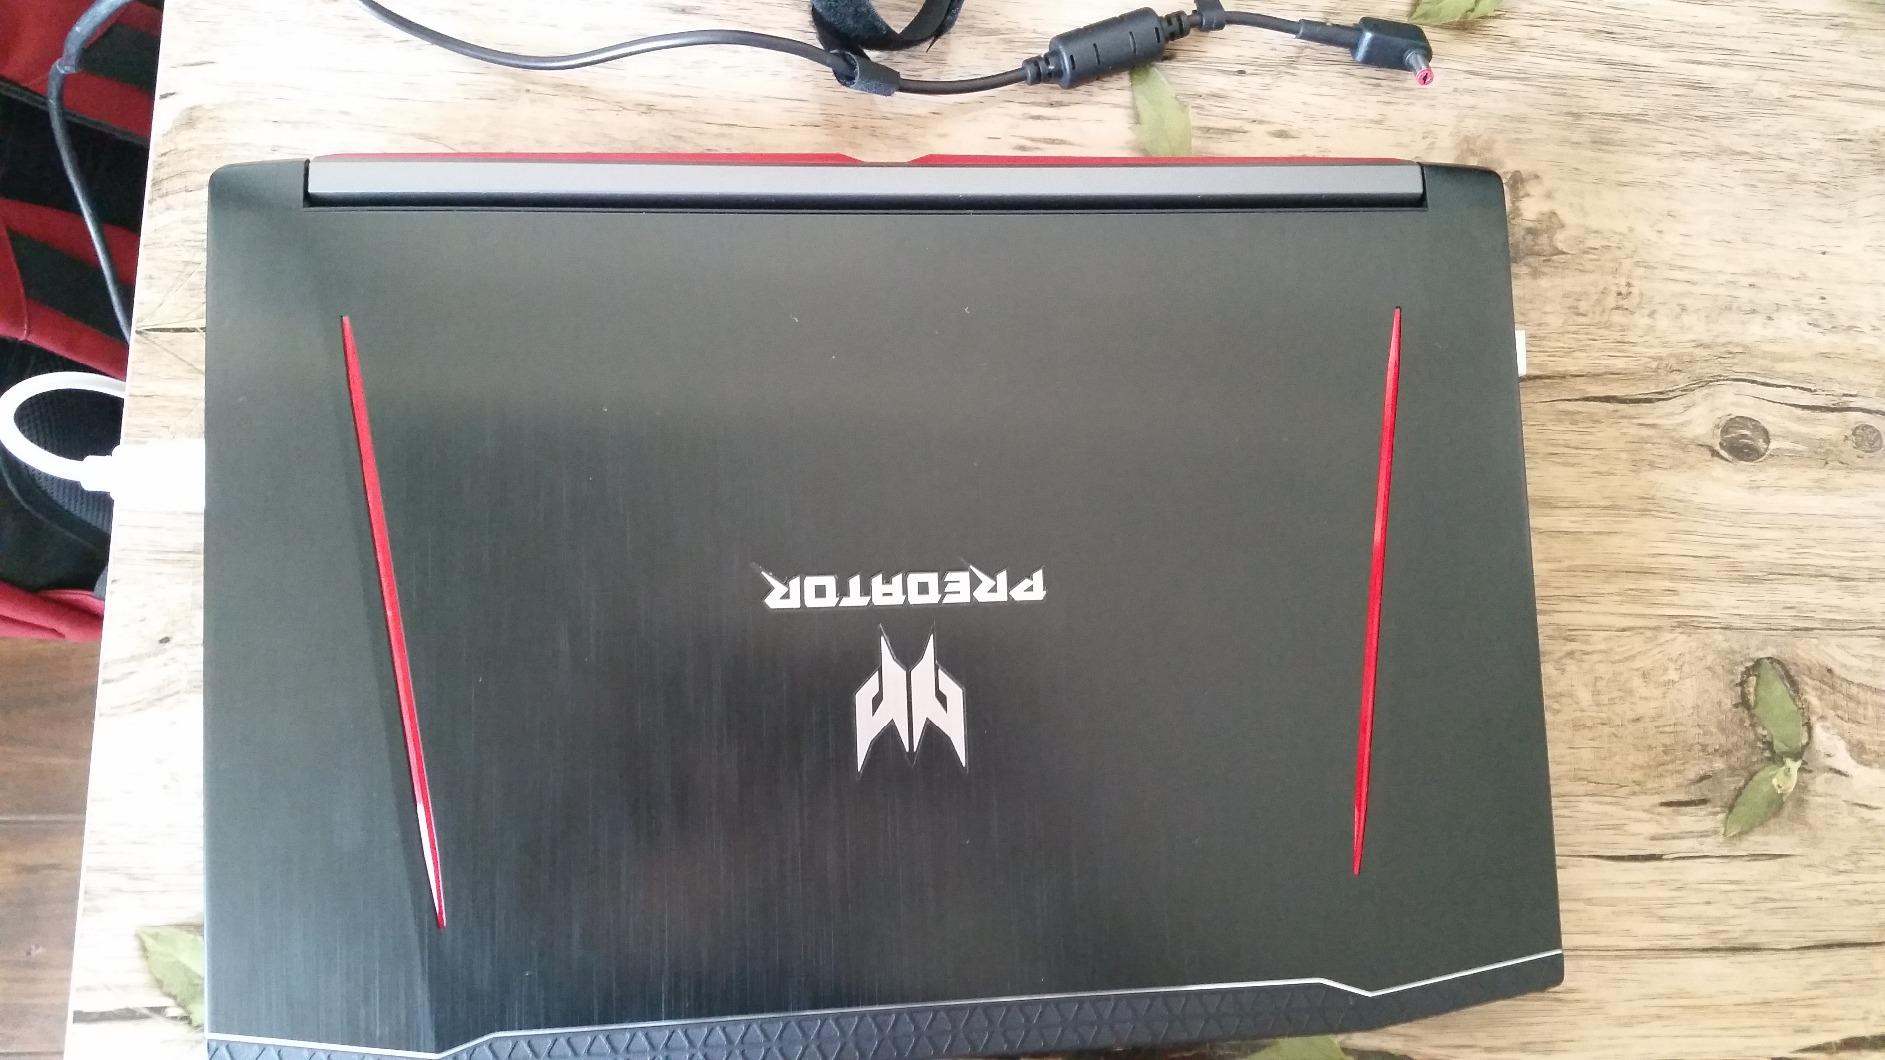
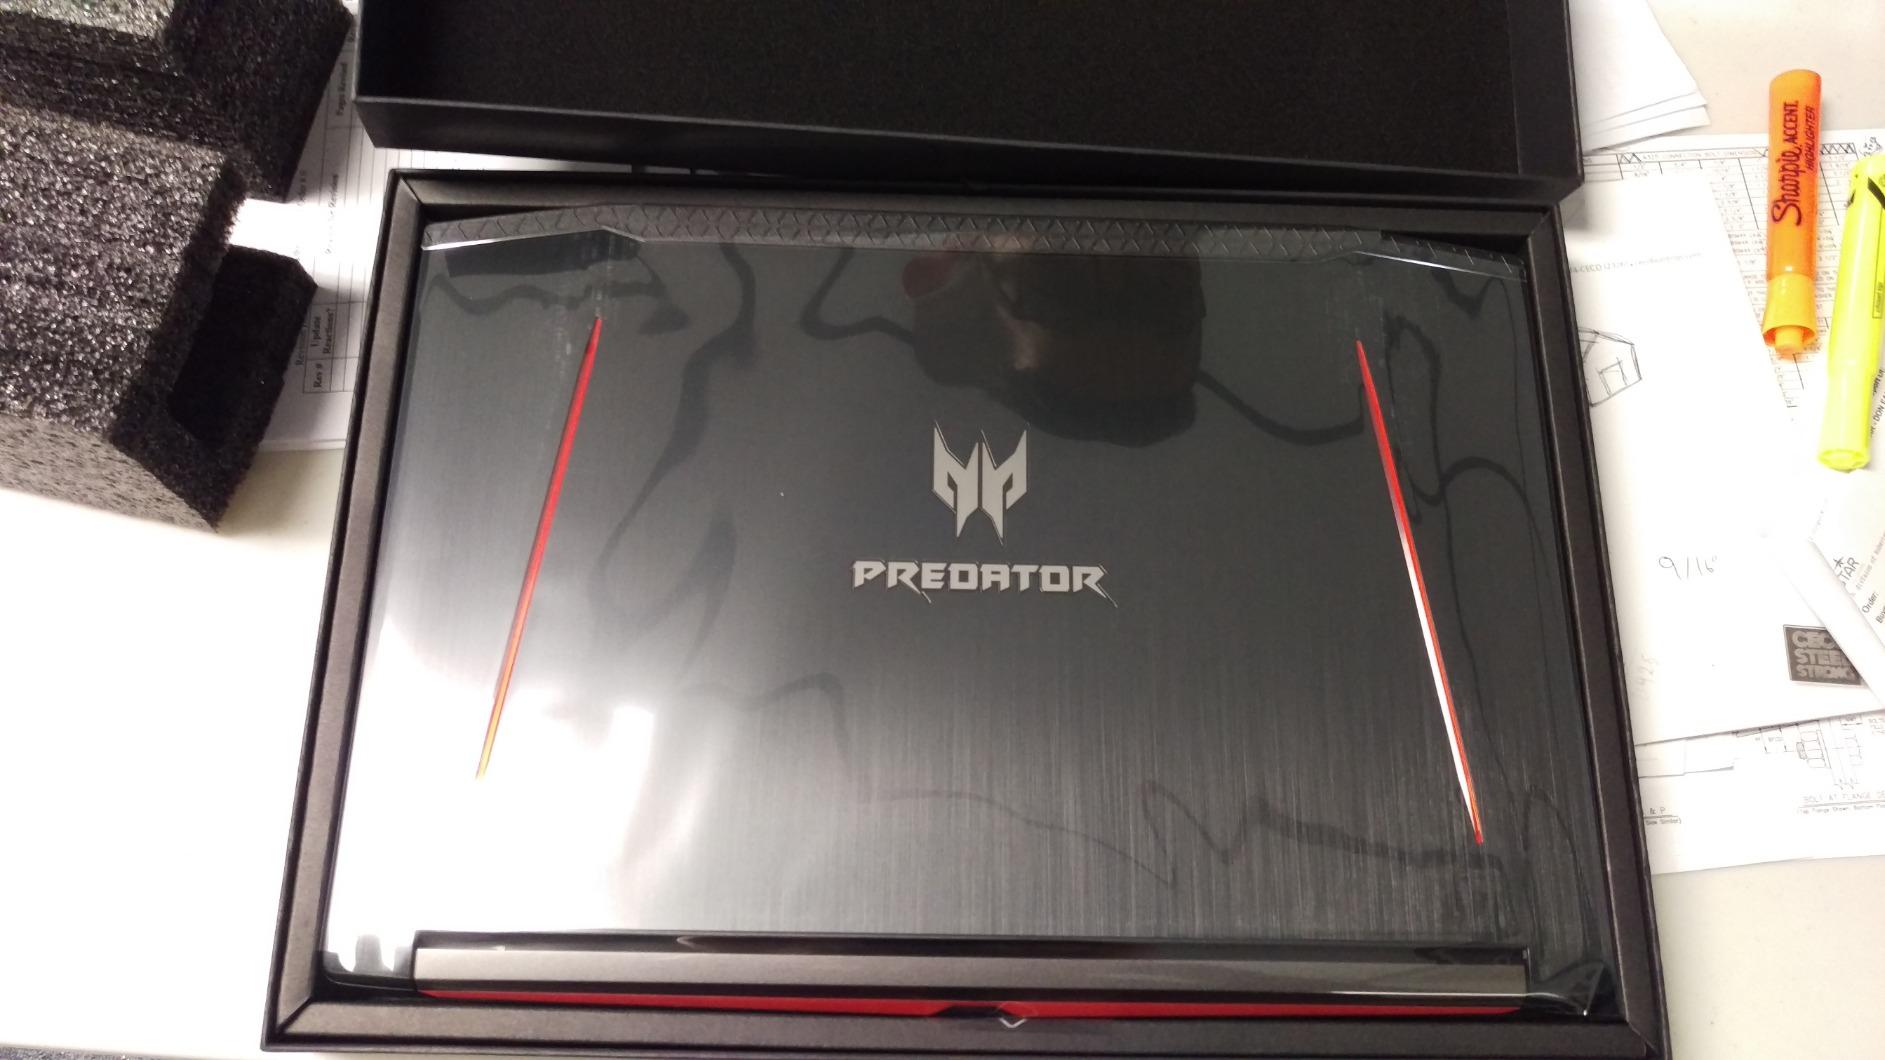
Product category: laptop
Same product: yes